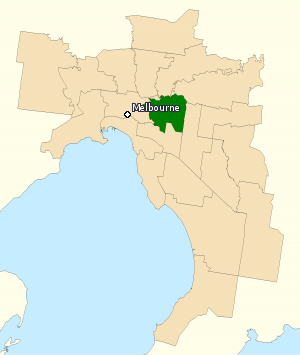
La circonscription de Kooyong est une circonscription électorale australienne dans la proche banlieue est de Melbourne au Victoria. La circonscription a été créée en 1901 et est l'une des 75 circonscriptions de la première élection fédérale. Elle porte le nom de Kooyong, le nom aborigène d'un quartier de Melbourne. Elle comprend aussi les quartiers de Kew, Hawthorn, Hawthorn East, Balwyn, Canterbury, Camberwell et Surrey Hills. Elle est un siège sur pour la droite. Son député le plus connu est Robert Menzies qui a été premier ministre d'Australie de 1939 à 1941 et de 1949 à 1966.